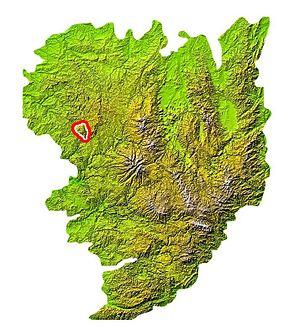
Situation des Monédières sur la carte du Massif central
Le massif des Monédières est un ensemble granitique qui fait partie du Massif central et qui est compris dans le département de la Corrèze. Il se situe au sud-ouest du plateau de Millevaches. Une grande partie du massif des Monédières est classée en zone Natura 2000. Son plus haut sommet est le puy de la Monédière qui culmine à 922 mètres et a donné son nom au massif.